Saint-Paul-de-Vence

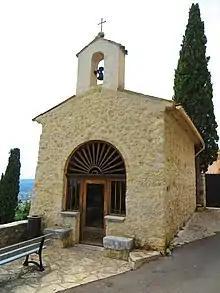
Saint Charles-Saint Claude chapel, built in the 17th century.

Saint-Paul-de-Vence has long been a haven of the famous, mostly due to the La Colombe d'Or hotel, whose former guests include Jean-Paul Sartre and Pablo Picasso. During the 1960s, the village was frequented by French actors Yves Montand, Simone Signoret and Lino Ventura, and poet Jacques Prévert.